Edward Jenner

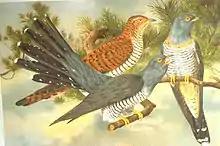
Common cuckoo

Jenner became a master mason on 30 December 1802, in Lodge of Faith and Friendship #449. From 1812 to 1813, he served as worshipful master of Royal Berkeley Lodge of Faith and Friendship.